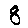
Label: 8